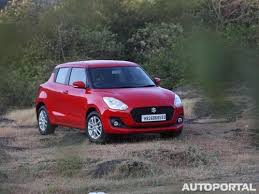
Label: noambulance